Electoral district of Albert

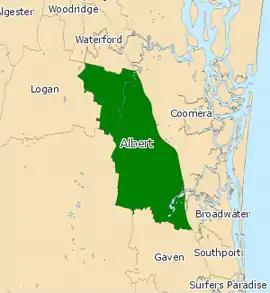

Albert was a Legislative Assembly electorate in the state of Queensland which existed from 1887 to 1949 and 1959 to 2017.